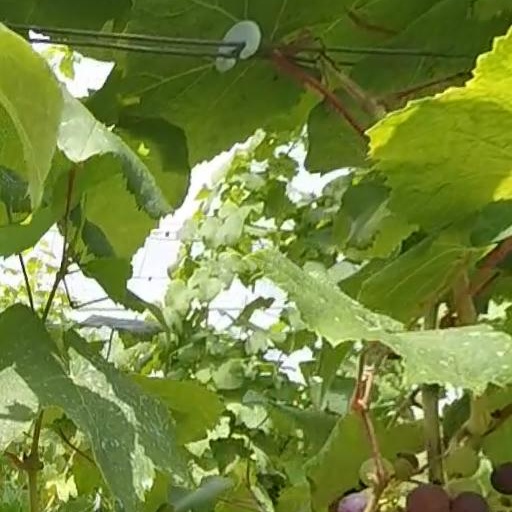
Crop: grape